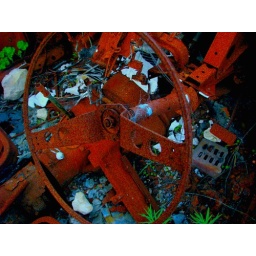
old car in bush near Yanchep water tanks